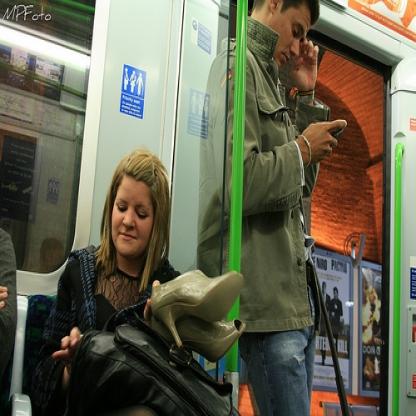
Scene: Indoor